Ironwood City Hall

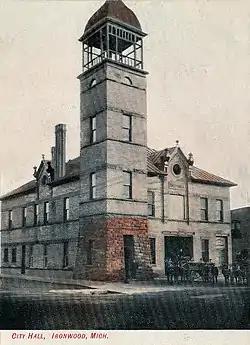

The Ironwood City Hall was a government building located at the corner of McLeod Avenue and Norfolk Street in Ironwood, Michigan. It was listed on the National Register of Historic Places in 1980, designated a Michigan State Historic Site in 1975, and demolished in 1989.